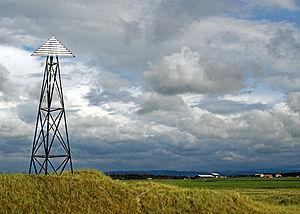
Le Stavanger Museum est un musée d'histoire naturelle et culturelle construit en 1877 et situé à Stavanger, en Norvège. La collection du musée est répartie en 7 départements : le Musée d'Histoire Naturelle, le Musée Maritime, le Musée des Enfants, le Musée de l'Impression, le Musée de l'École, le Musée d'Art, et le Musée de Mise en Conserve.